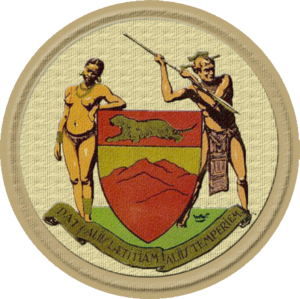
La crête de Dalat de 1930 à 1975.Tiếng Việt: Thành huy Đà Lạt từ 1930 đến 1975 với hàng chữ Dat Aliis Laetitiam Aliis Temperiem.
Đà Lạt, orthographié aussi Dalat, est une ville des hauts plateaux du centre du Viêt Nam, capitale de la province de Lâm Đồng.